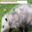
Label: possum